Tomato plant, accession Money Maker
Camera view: bottom (45 deg); turntable rotation: 90 degrees
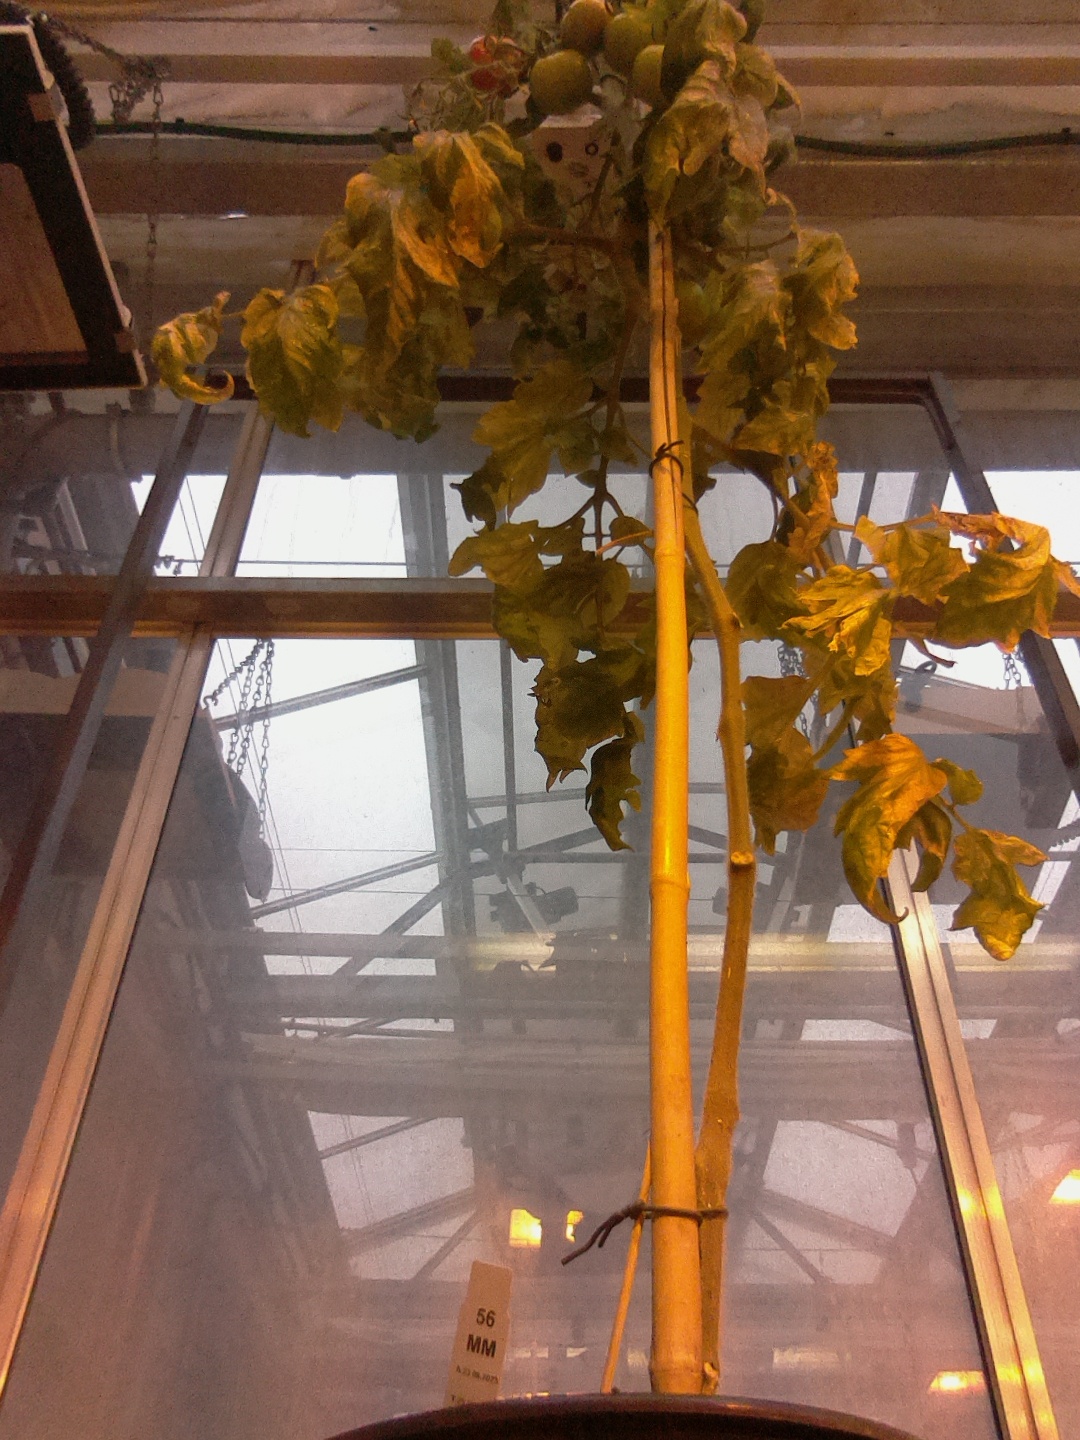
BBCH growth stage 82: 20%-30% of fruits show typical fully ripe color